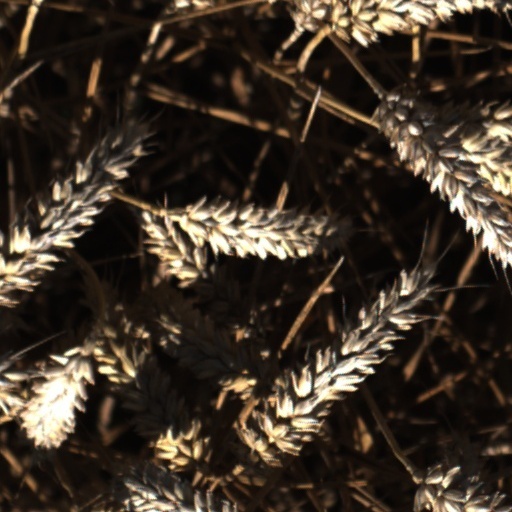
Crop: wheat